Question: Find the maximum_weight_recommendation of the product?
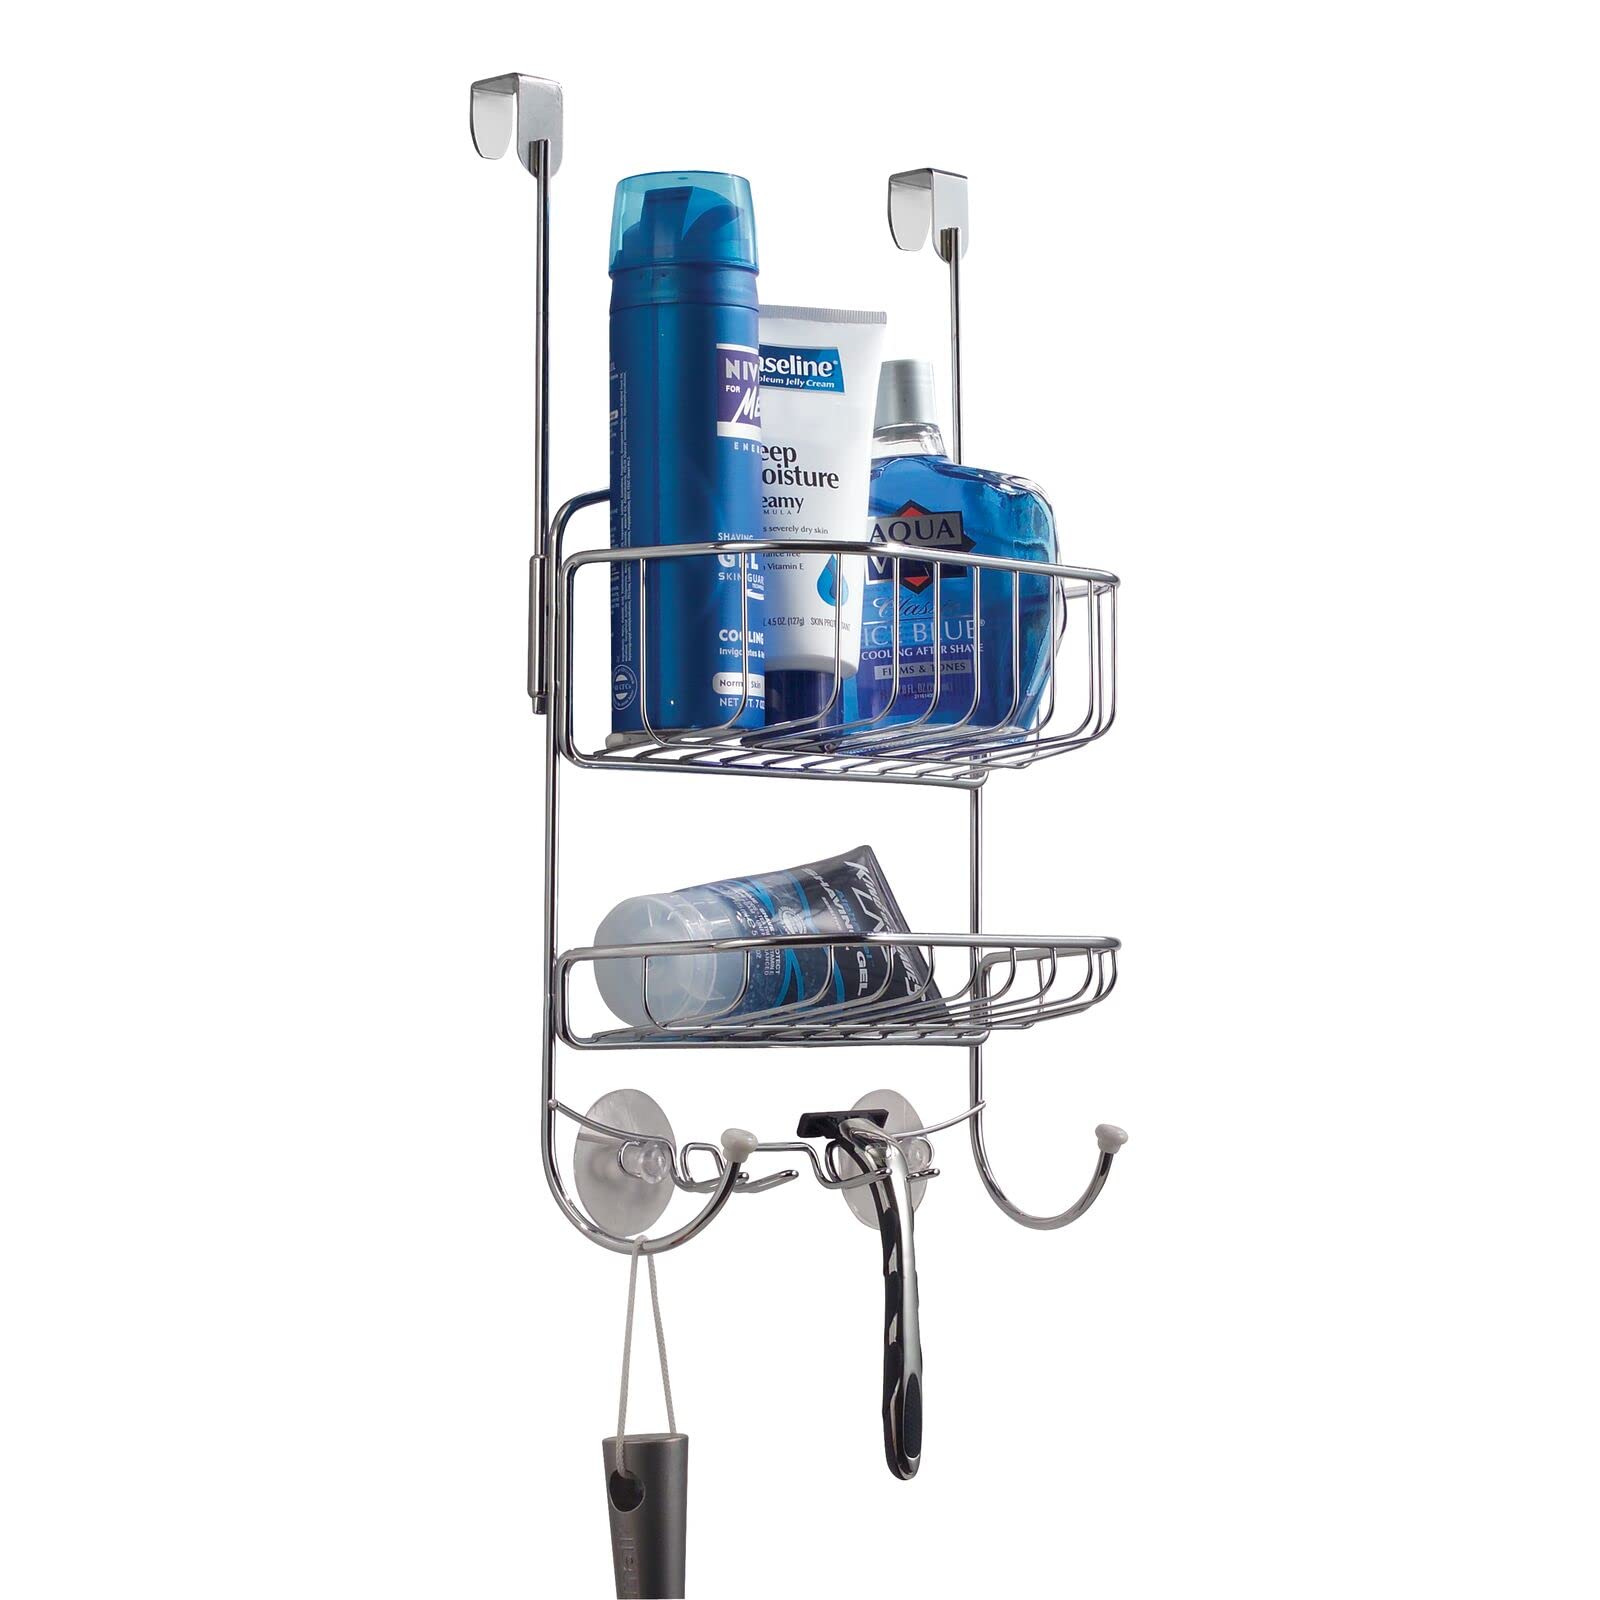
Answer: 4.5 ounce